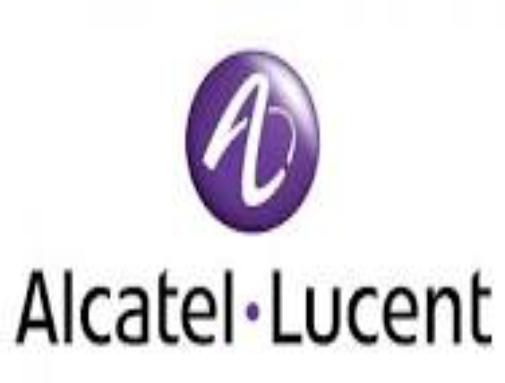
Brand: Alcatel-2
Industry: Electronic